Healthcare in Nigeria

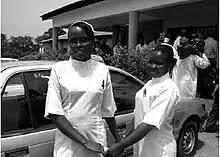
Retaining health care professionals is an important objective

Survey shows looming brain drain in Nigeria's health sector in the rising trend of emigration of healthcare personnel – physicians, pharmacists, nurses, laboratory scientists, physiotherapists and many others have difficulty getting into paid employment. Many fresh doctors, out of medical schools, and managed to get housemanship positions, the situation occurs every year. The problem persists beyond the period of housemanship or internship, when it comes to securing well-deserved employment. There are generally not enough job positions to go around. The challenge of this is clear. The problem of Sk distribution, with the few available personnel being mostly in the urban areas, where almost all the large facilities like General Hospitals and Teaching Hospitals are located. The underlying issues for this may include the political dimension, with some states unwilling to recruit large numbers of workers from other parts of the country as an act of deliberate policy, preferring to employ their own indigenes, or, where there is a short-fall, employ foreigners mostly from North Africa on short-term contracts. In 2007, a National Human Resources for Health Policy was formulated by the Federal Ministry of Health and approved by the National Council on Health. Subsequently, a Human Resource for Health Strategic Plan 2008–2012 was drawn up to guide implementation of the policy at all levels. The ultimate aim was to ensure that adequate numbers of skilled and well-motivated health workers were available and equitably distributed throughout the nation in order to ensure provision of quality health services. The situation appears set to get worse. As the era of Sustainable Development Goals commences and the target of 2030 begins to come into focus, the statistics are far from providing reassurance.